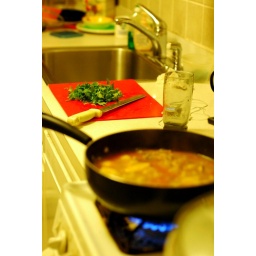
We are making a mess in Niva's cute kitchen :d